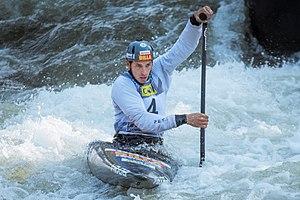
Matej Beňuš durant le championnat du monde 2019 de canoë de slalom à La Seu d'Urgell, Espagne.
Matej Beňuš est un céiste slovaque pratiquant le slalom et la descente.